Scota

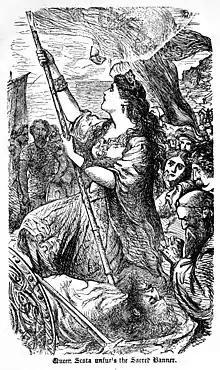
"Queen Scota unfurls the sacred banner", illustration from an 1867 book of Irish history

In medieval Irish and Scottish legend, Scota is the daughter of an Egyptian pharaoh and ancestor of the Gaels. She is said to be the origin of their Latin name "Scoti", but historians say she (and her alleged ancestors and spouses) was purely mythological and was created to explain the name and to fit the Gaels into a historical narrative.